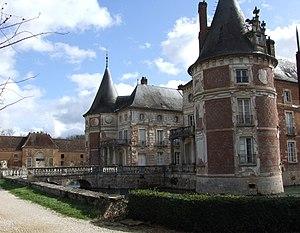
Château de Longecourt-en-Plaine, Longecourt-en-Plaine, Côte-d'Or, Bourgogne, FRANCE
Le château de Longecourt est situé sur la commune de Longecourt-en-Plaine, dans le département de la Côte-d'Or, en Bourgogne-Franche-Comté. Maison forte du XIIIᵉ siècle au XVIᵉ siècle, il est transformé en demeure de plaisance du XVIIᵉ siècle au XIXᵉ siècle.